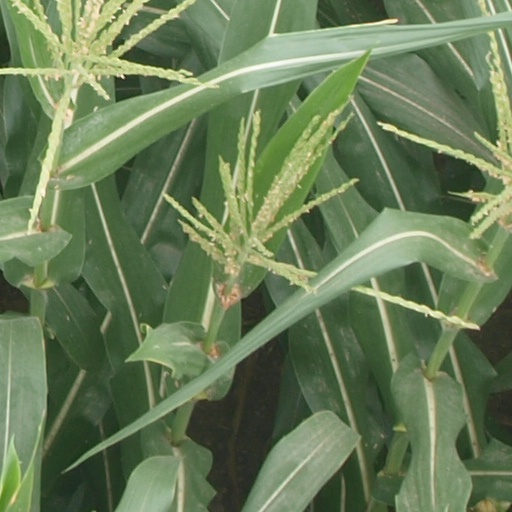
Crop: maize; corn